Goldbach's conjecture

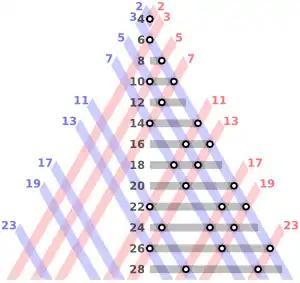
Sums of two primes at the intersections of three lines

Statistical considerations that focus on the probabilistic distribution of prime numbers present informal evidence in favour of the conjecture (in both the weak and strong forms) for sufficiently large integers: the greater the integer, the more ways there are available for that number to be represented as the sum of two or three other numbers, and the more "likely" it becomes that at least one of these representations consists entirely of primes.